Bentley Mulsanne (1980–1992)

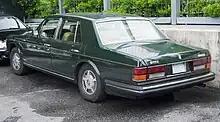
Bentley Mulsanne S

The Mulsanne Turbo was launched at the Geneva Motor Show in 1982 and produced until 1985. A Garrett AiResearch turbocharger provided a 50% increase in engine power – something not seen on a Bentley in half a century. The interior sported the usual highly polished, walnut veneered fascia, blemish-free leather upholstery, and pure wool for the carpets and headlining.